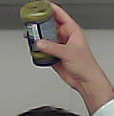
Product: barilla_pesto